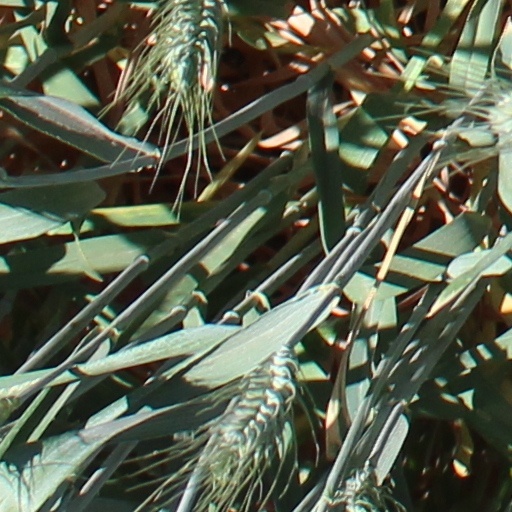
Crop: wheat